Death in 19th-century Mormonism

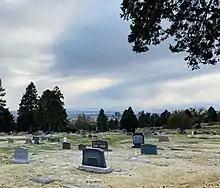
The Salt Lake City Cemetery

Latter Day Saints believed that "preserving the integrity of the body between death and resurrection" was necessary for salvation. Mormon pioneers, in the midst of their journey west, "respectfully and even reverently" buried their dead along the trail. Graves were blessed as "resting place[s] of the dead until the resurrection." Cemeteries were considered holy, and burial in such sites was extremely important to many Mormons. People wished for their loved ones to lie undisturbed. The bodies of Joseph and Hyrum Smith, for instance, were buried secretly in the basement of the Nauvoo House to protect them from mobs.